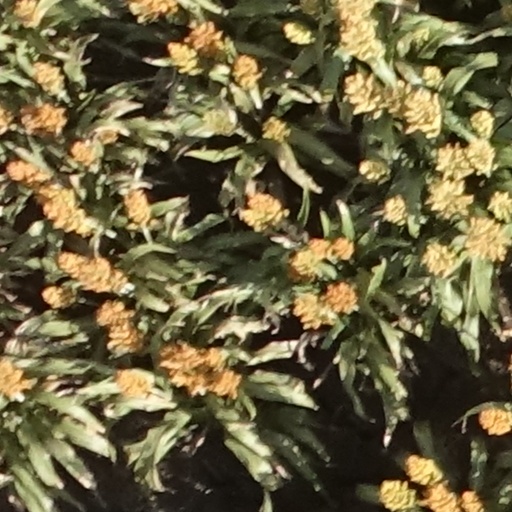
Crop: sorghum